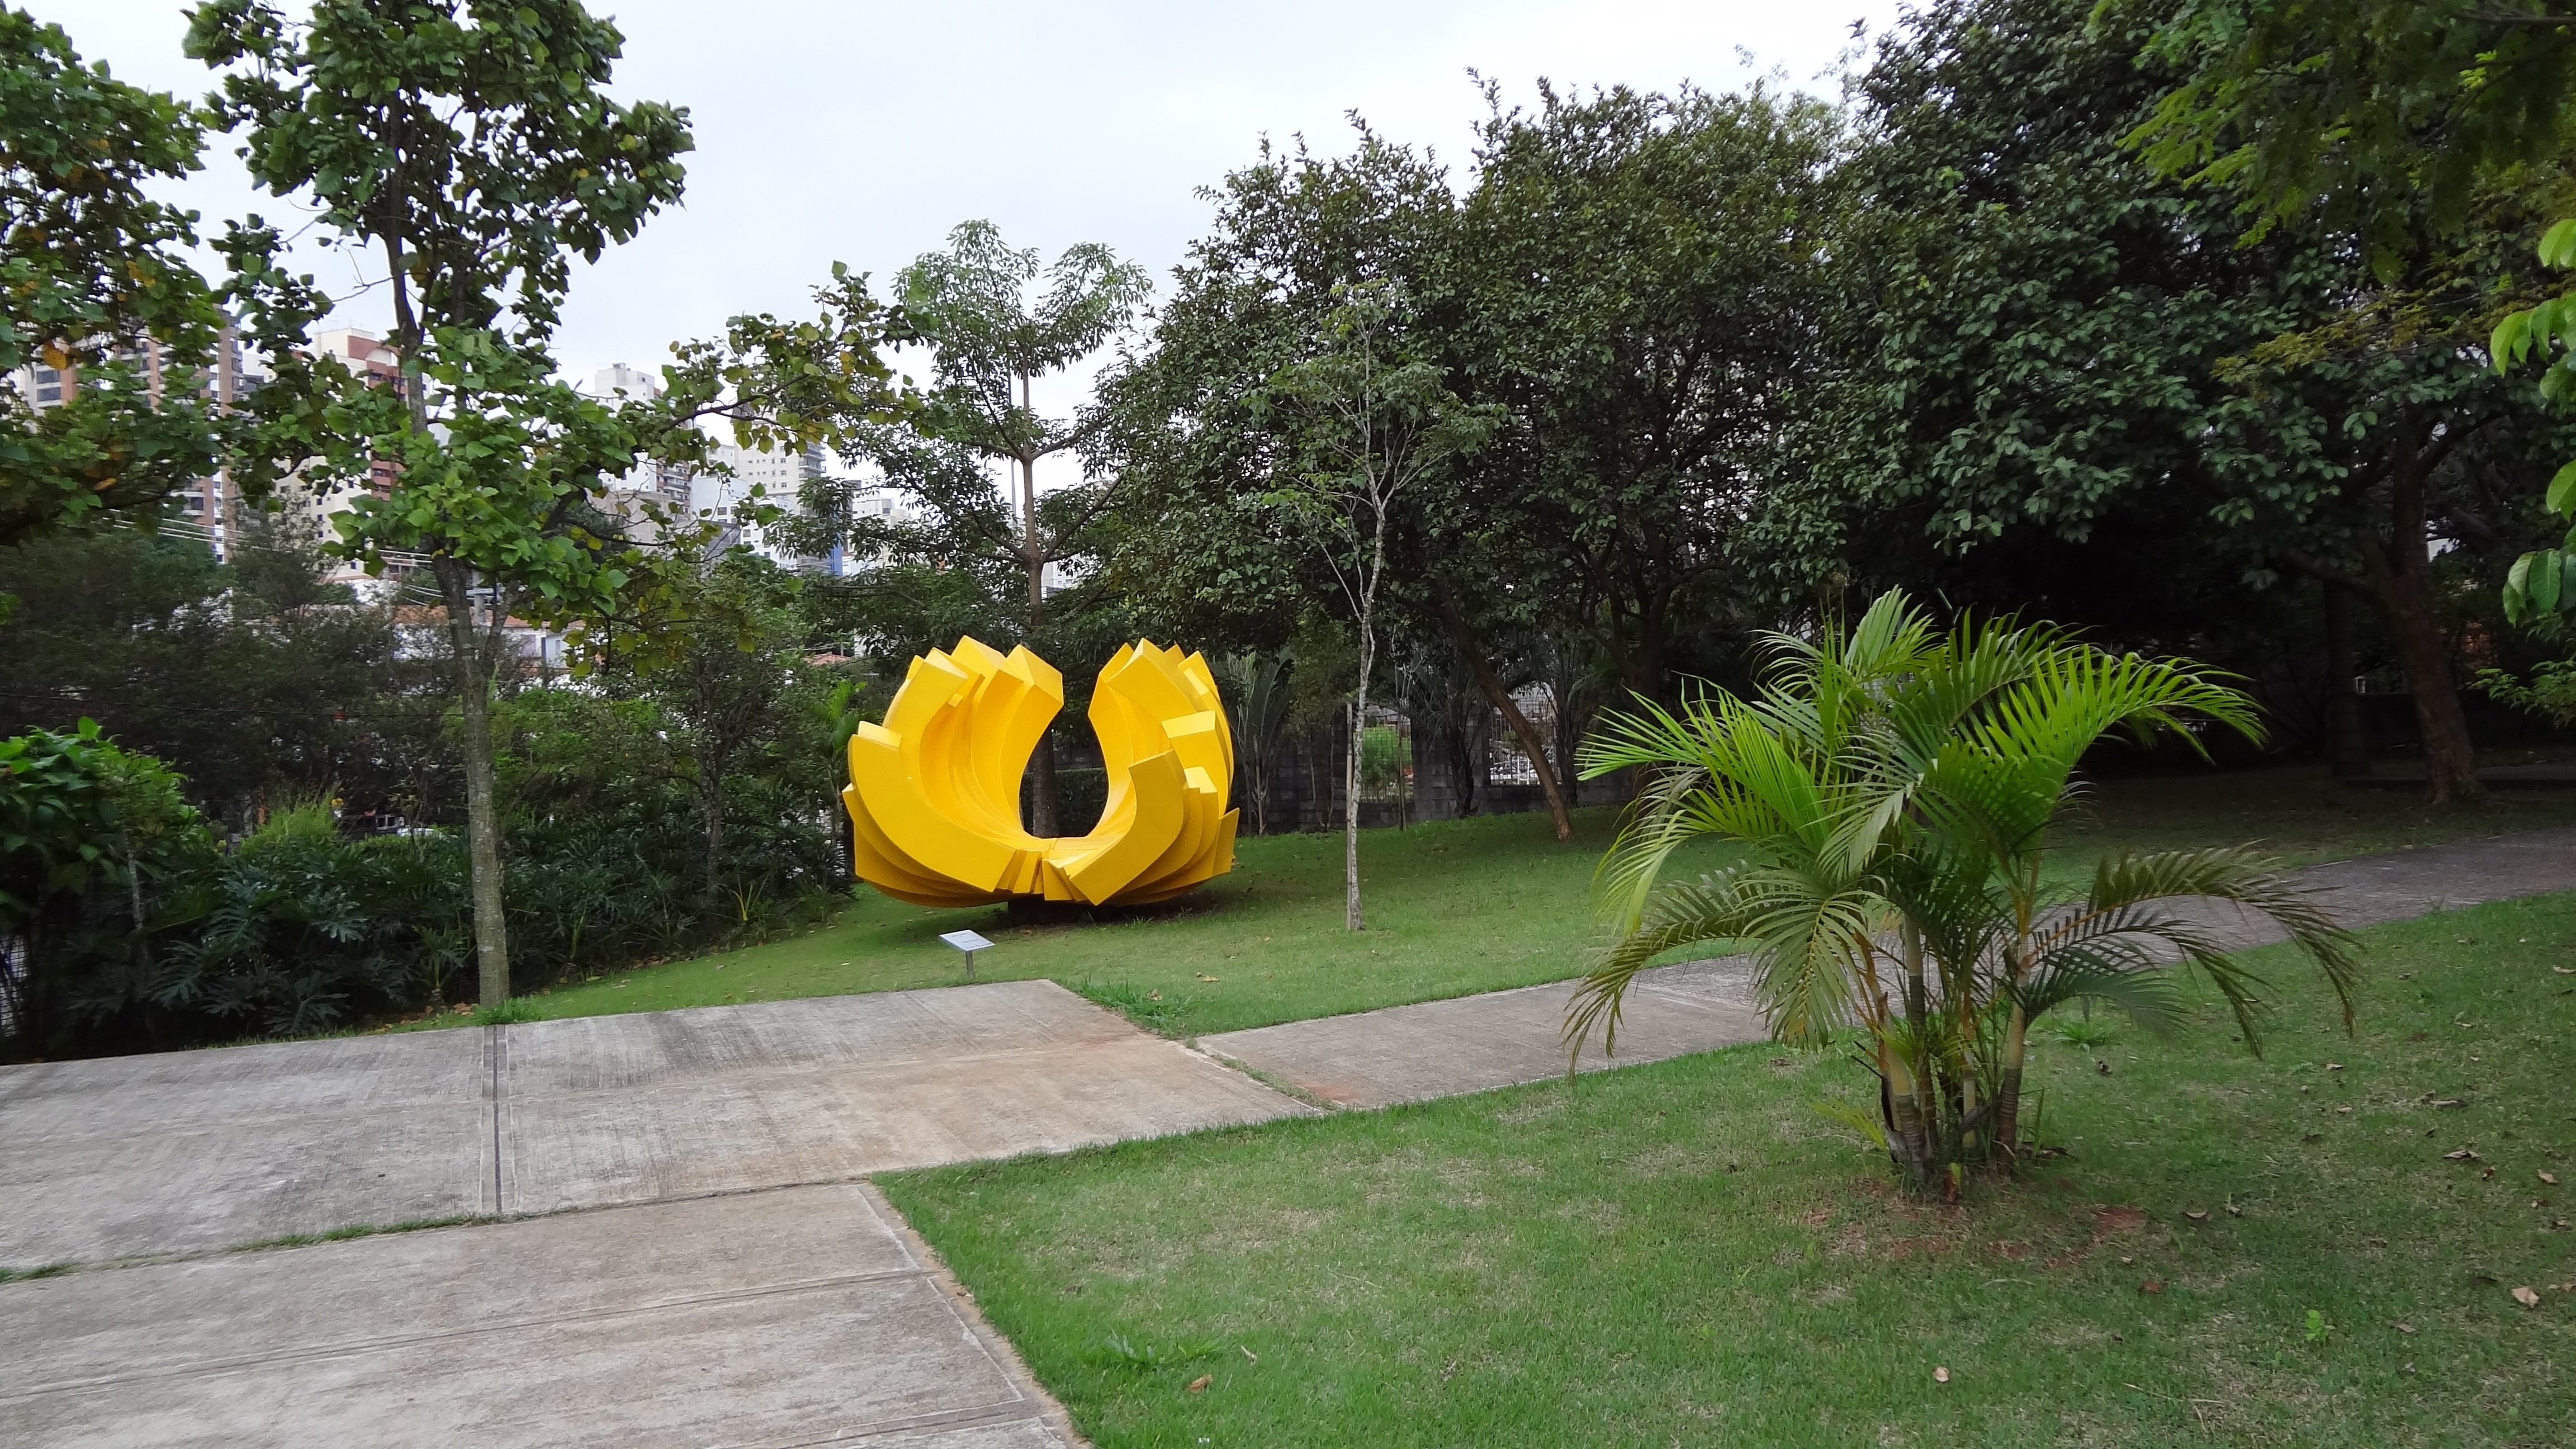
tree, lawn, flower, park, backyard, garden, sculpture, playground, yard, sao paulo, cinematheque